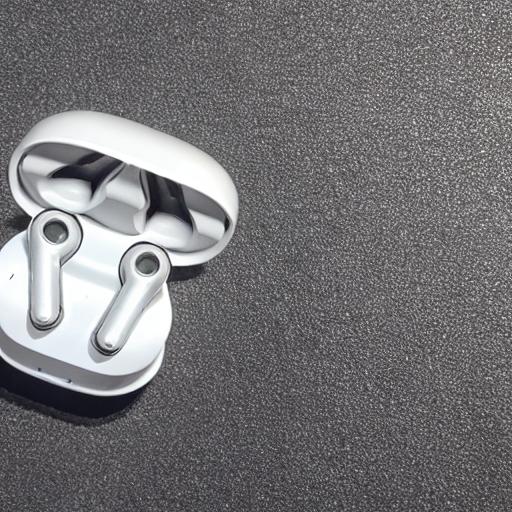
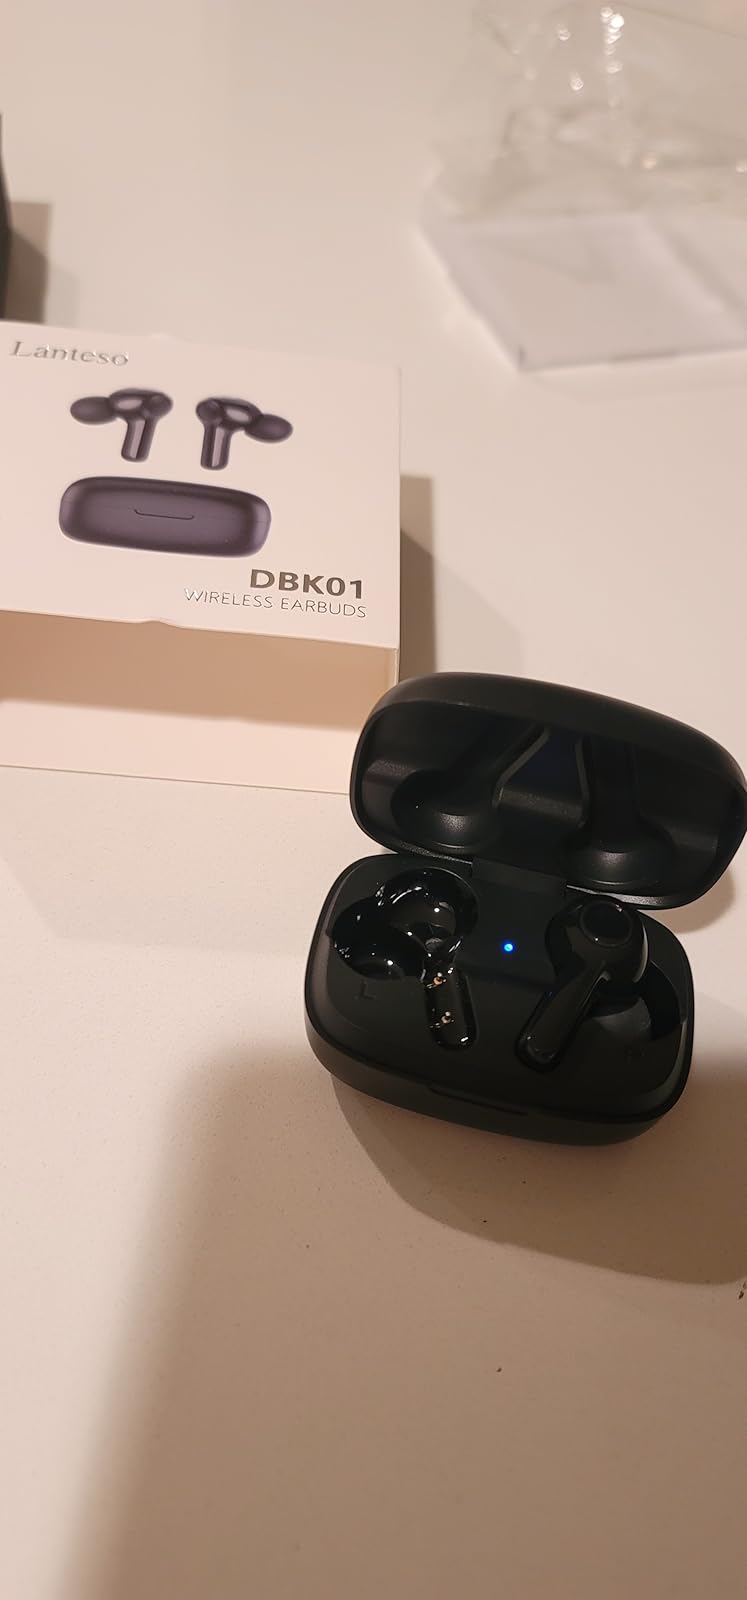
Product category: earbuds
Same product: no